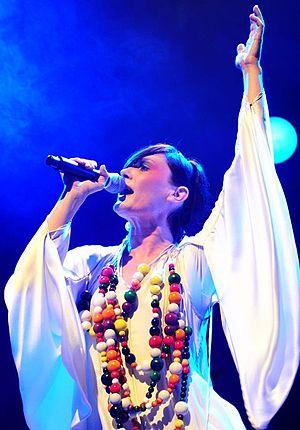
Sarah Blasko ou Sarah Elizabeth Blaskow, née le 23 septembre 1976 à Sydney, est une chanteuse, auteur-compositrice et musicienne australienne.